Fort Knox Gold Mine

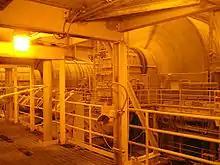
Semi-autogenous grinding mill (foreground) at Fort Knox

In 2003, the mine was scheduled to excavate up to per day with a 2.3:1 stripping ratio, operating seven days per week twelve months per year. Due to its very low sulfide content, waste rock from Fort Knox does not produce acid mine drainage. Ore from the mine is processed at the Fort Knox mill, a conventional crushing, grinding, CIL leaching, carbon stripping and electrolytic recovery process, with a capacity of per day. The mill consists of a gyratory crusher, a 34' x 15' semi-autogenous grinding mill, two 20' x 30' ball mills, and a gravity separation circuit with a Knelson concentrator. Gold not recovered by the Knelson concentrator is sent through the CIL circuit.